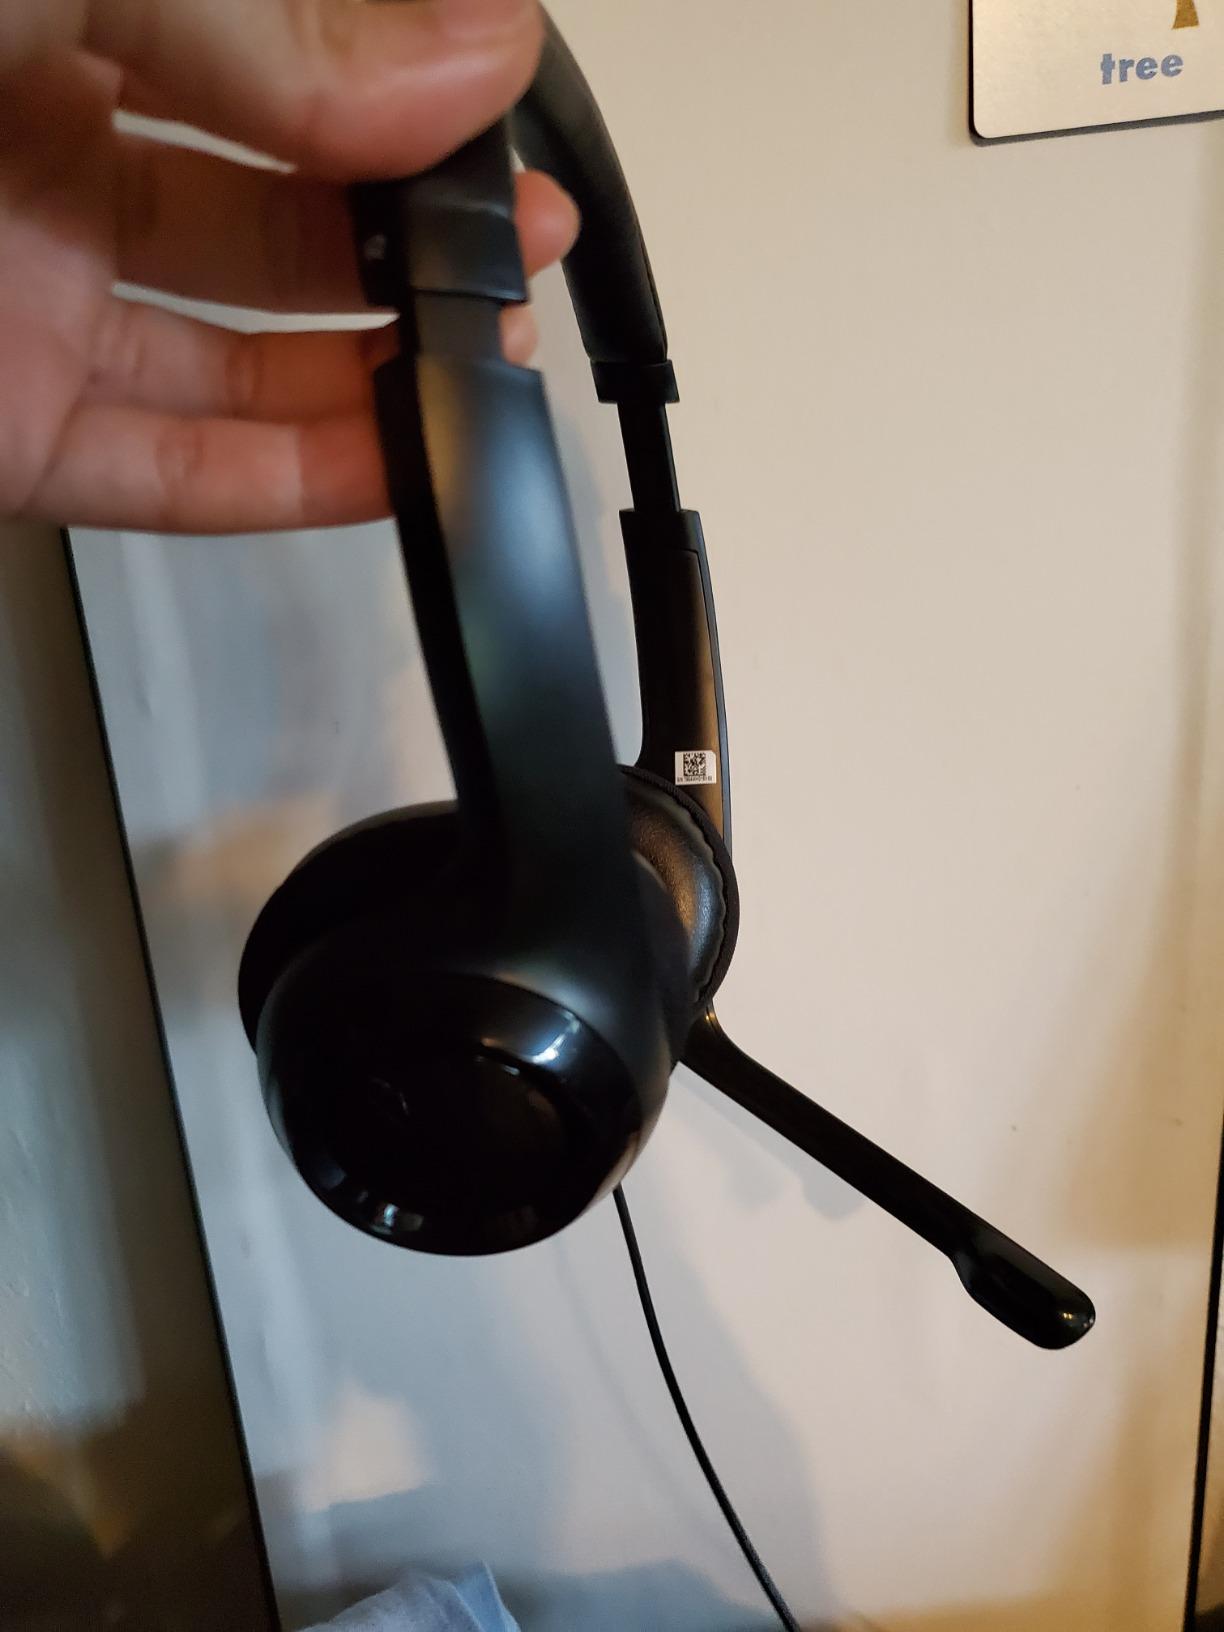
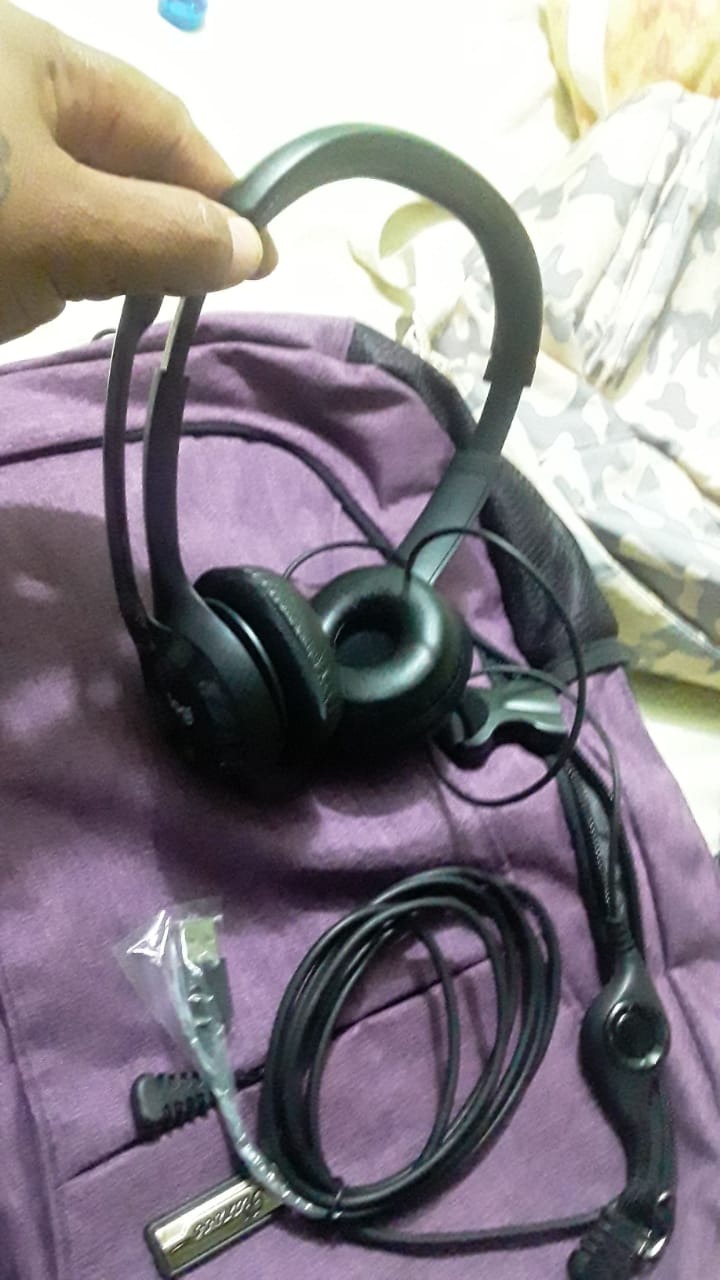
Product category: headphones
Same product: yes